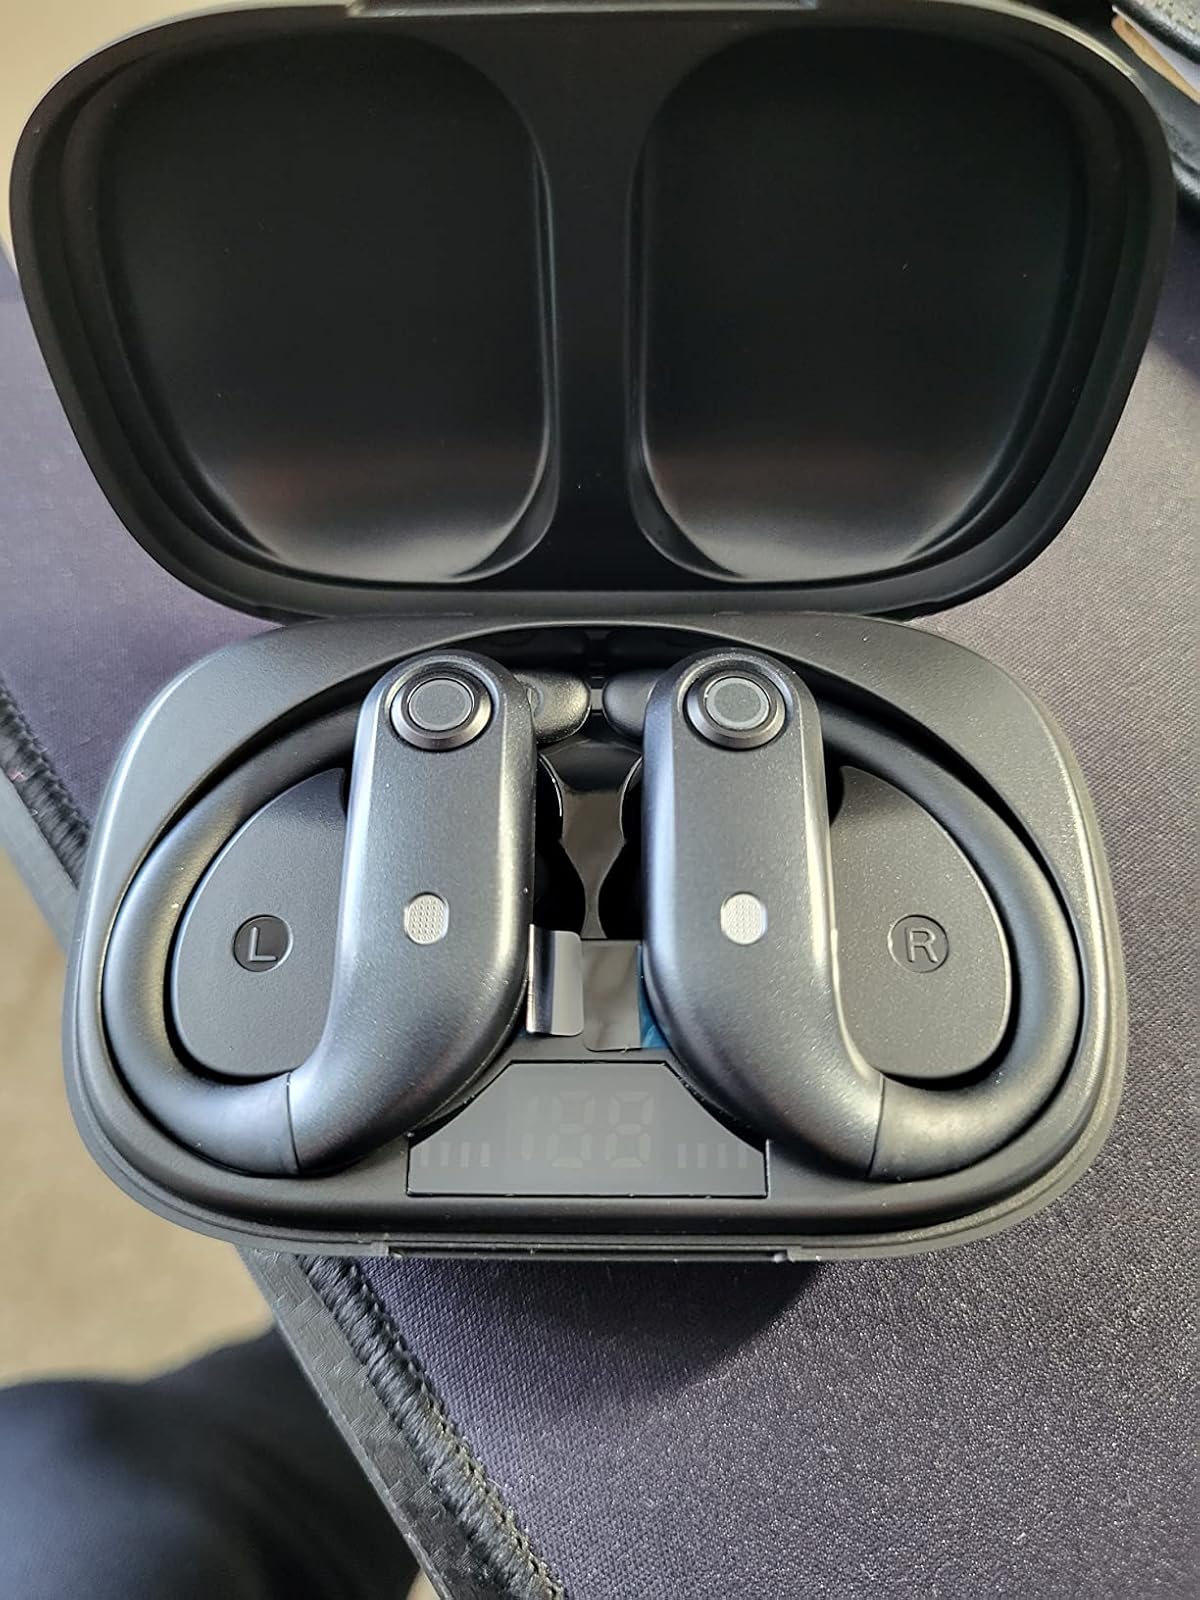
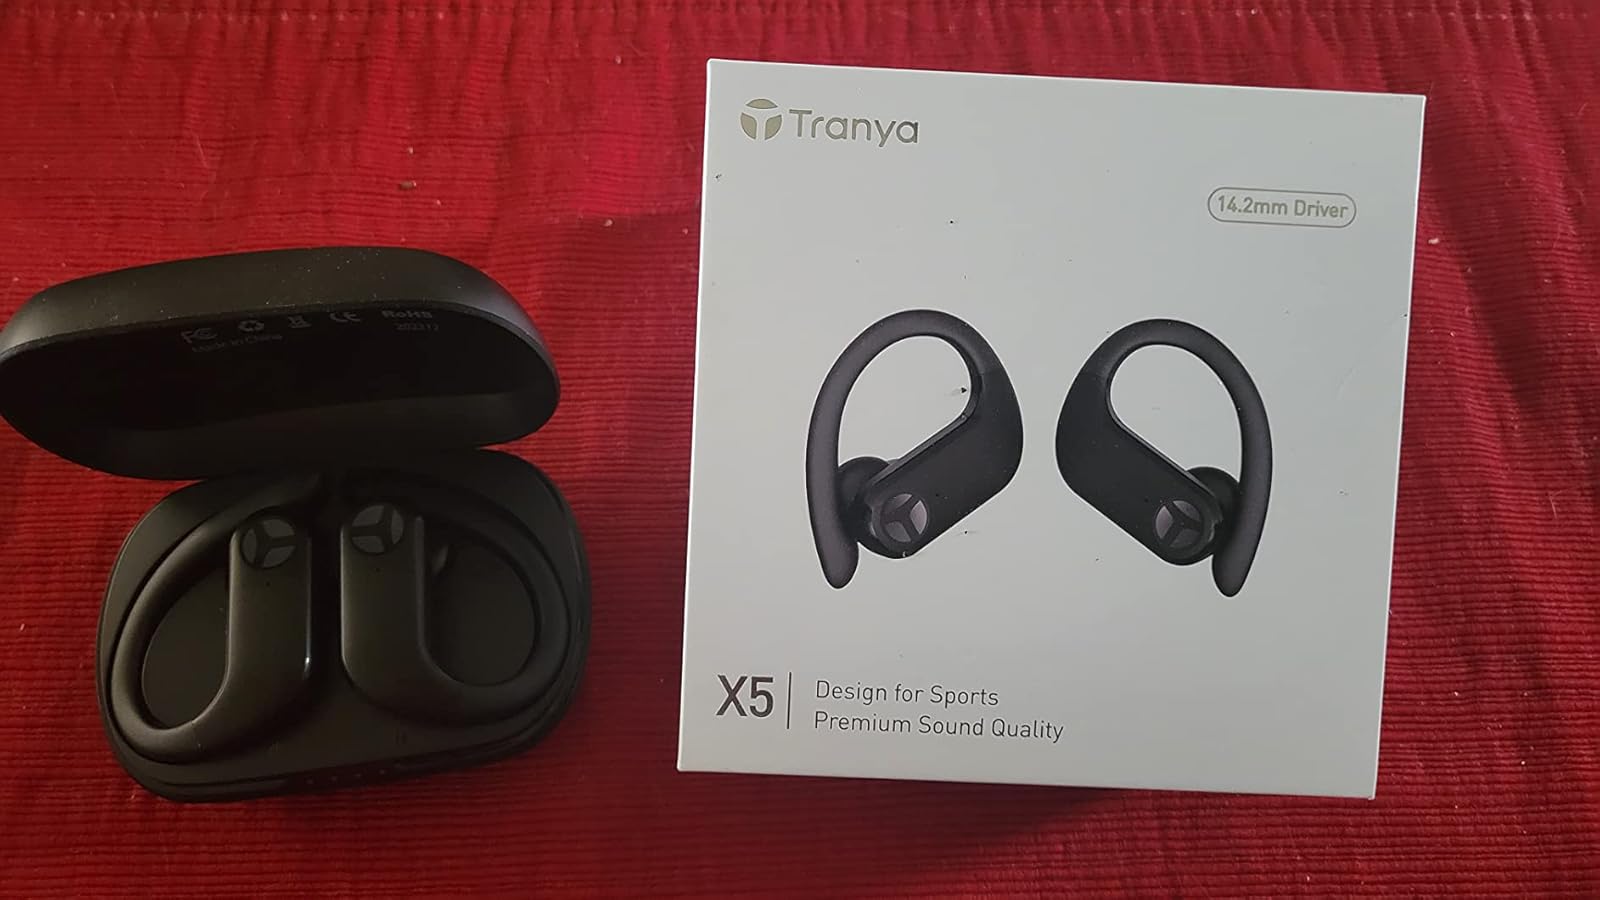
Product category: earbuds
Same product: no